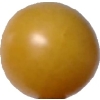
Label: tomato_cherry_yellow